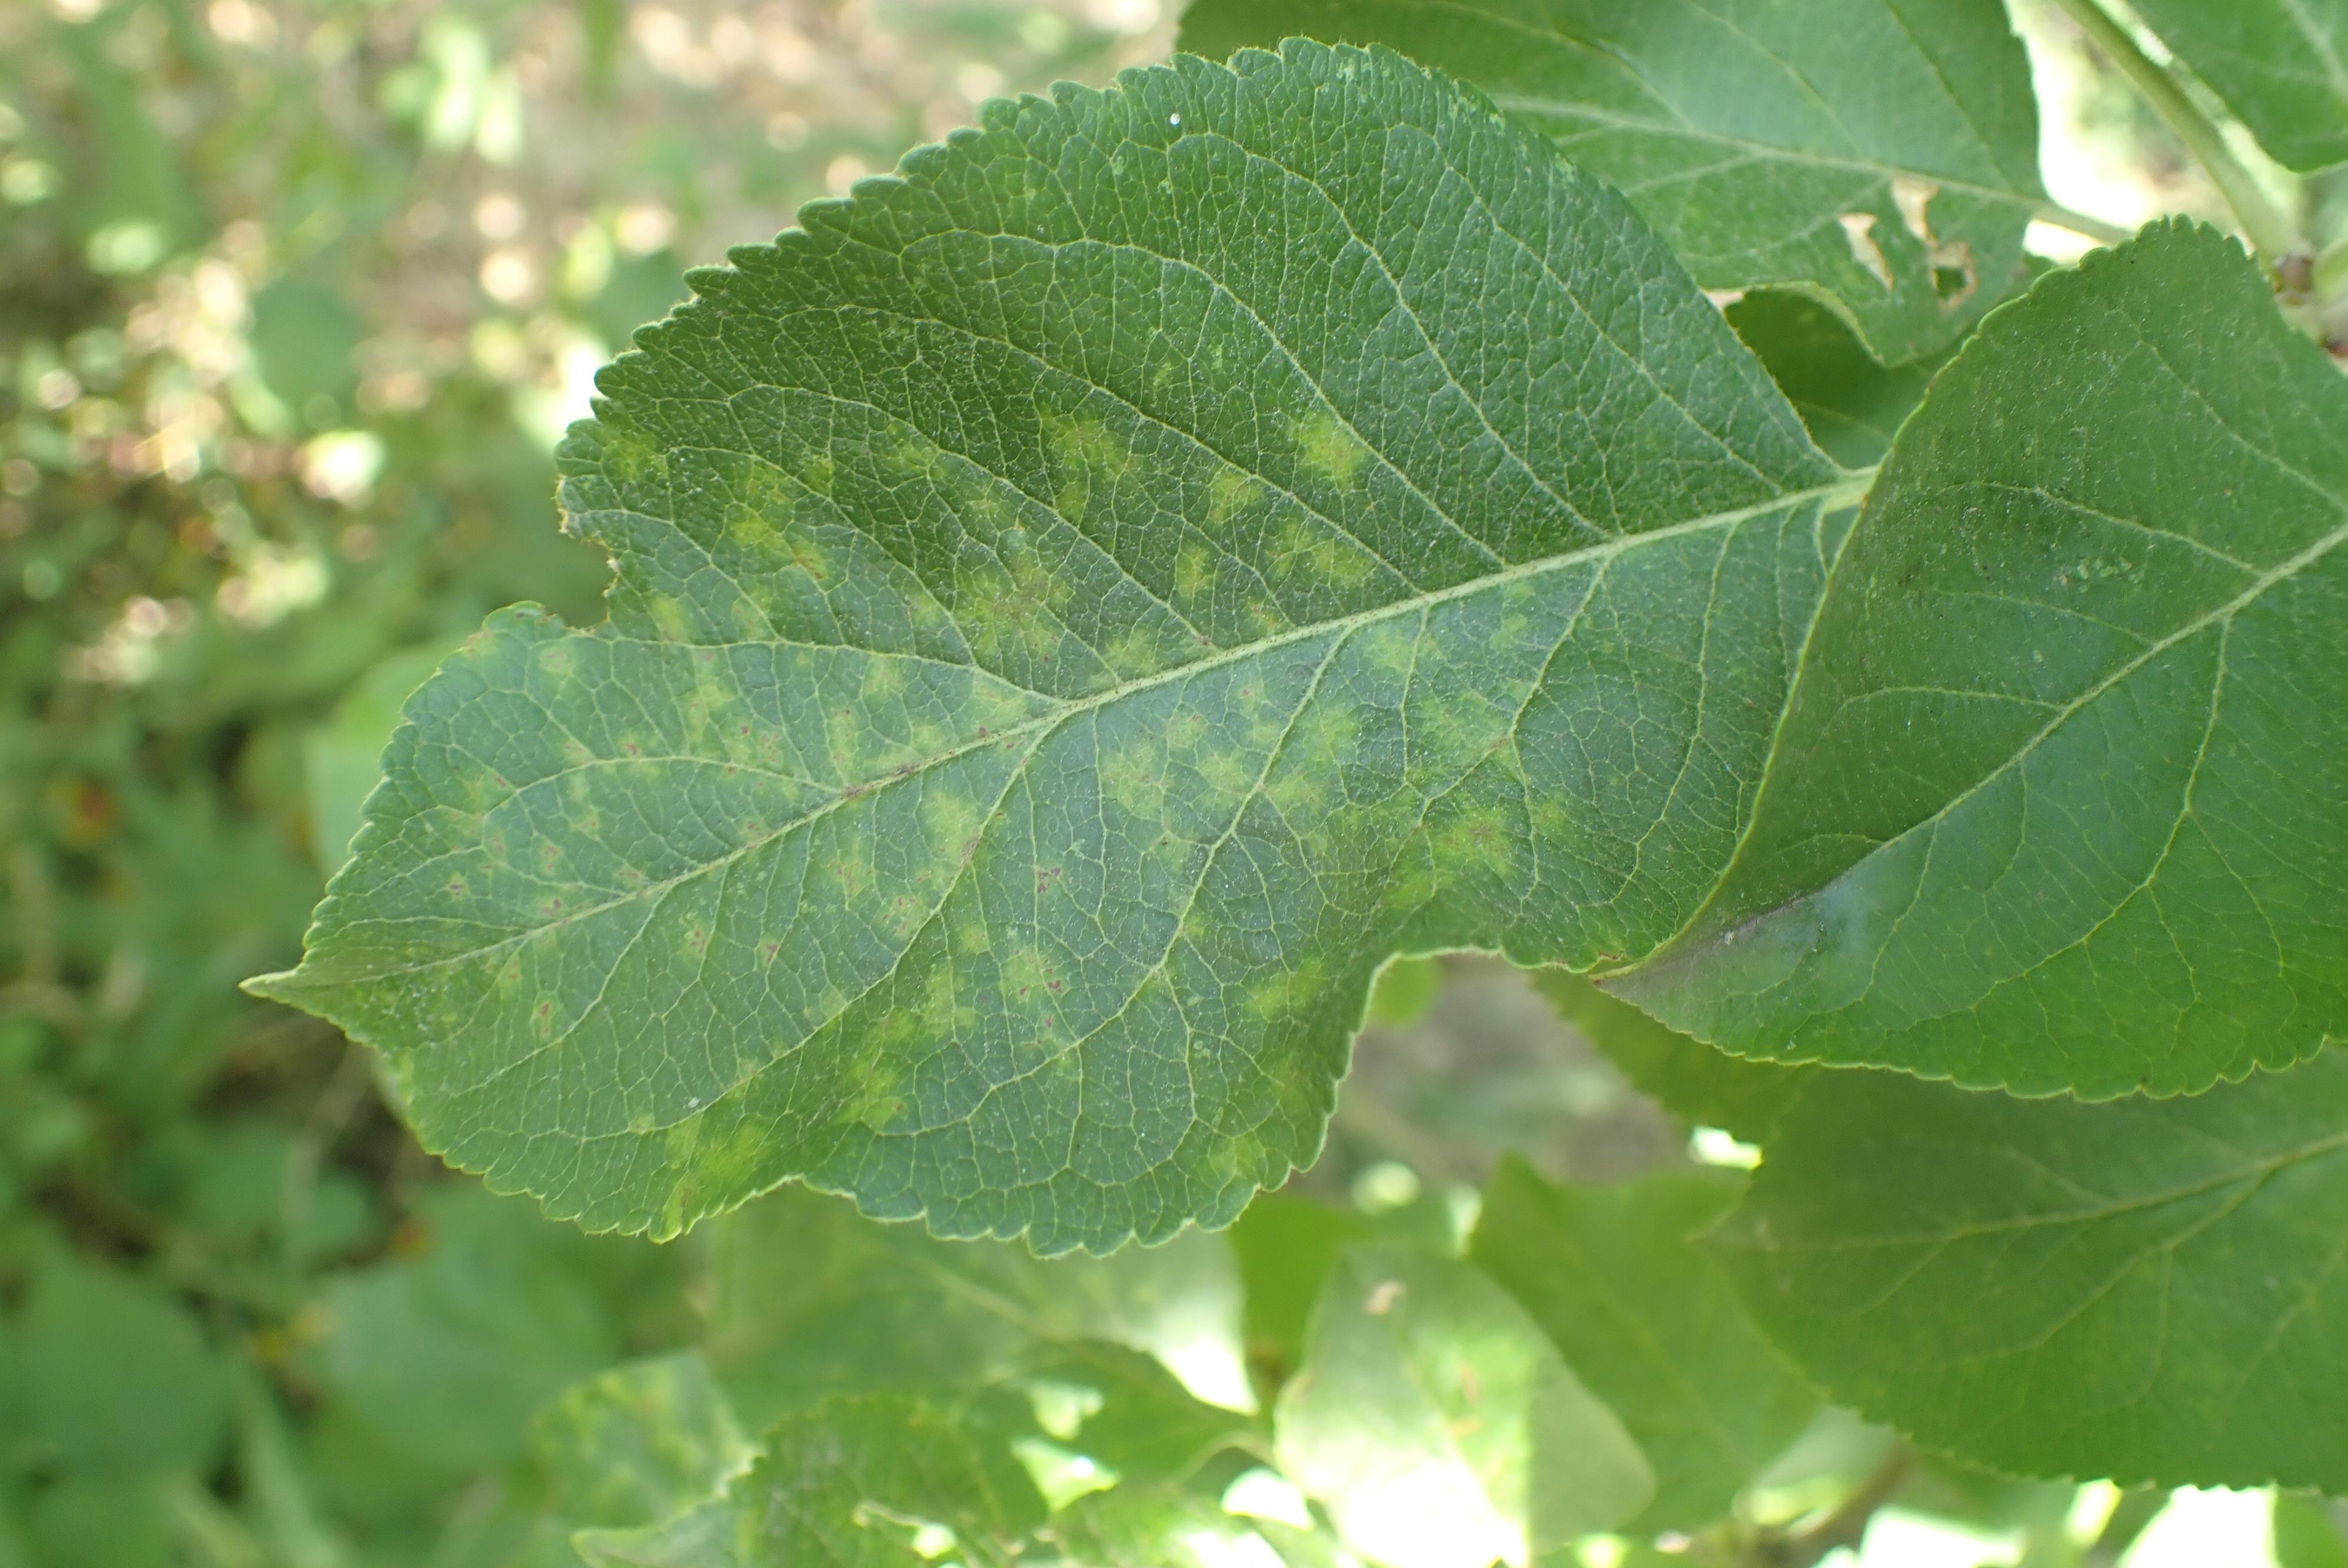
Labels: scab